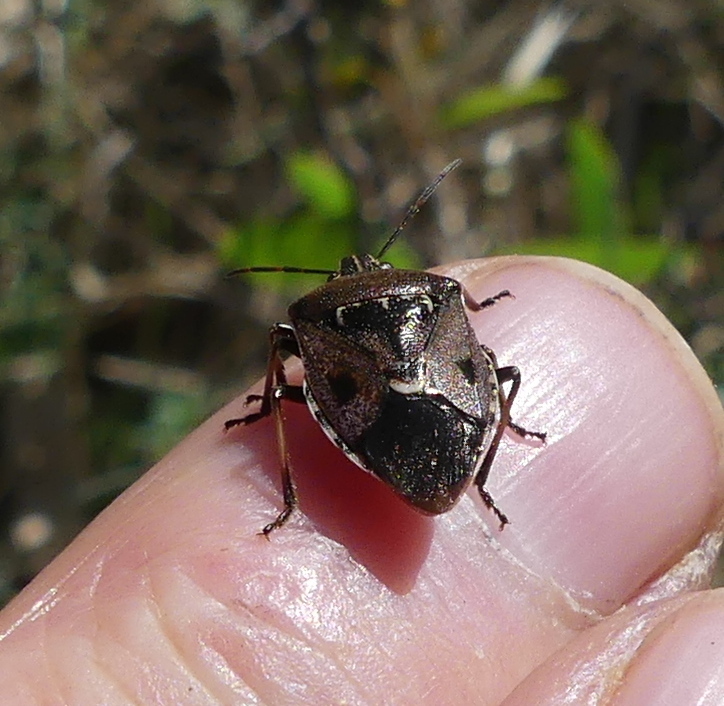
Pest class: stink_bug